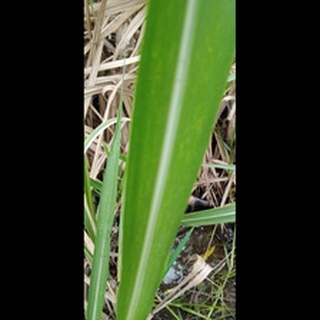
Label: sugarcane_mosaic